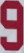
Number: 9